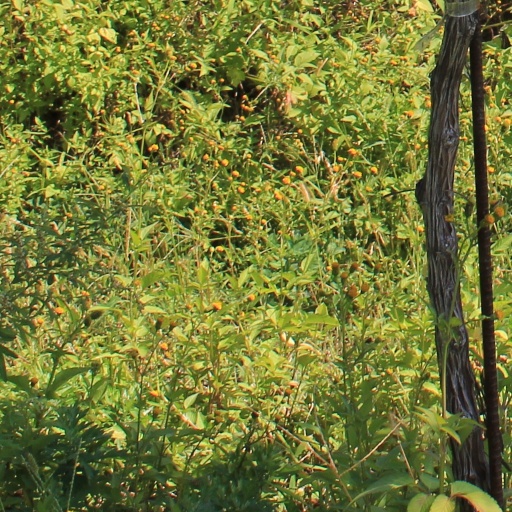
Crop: grape